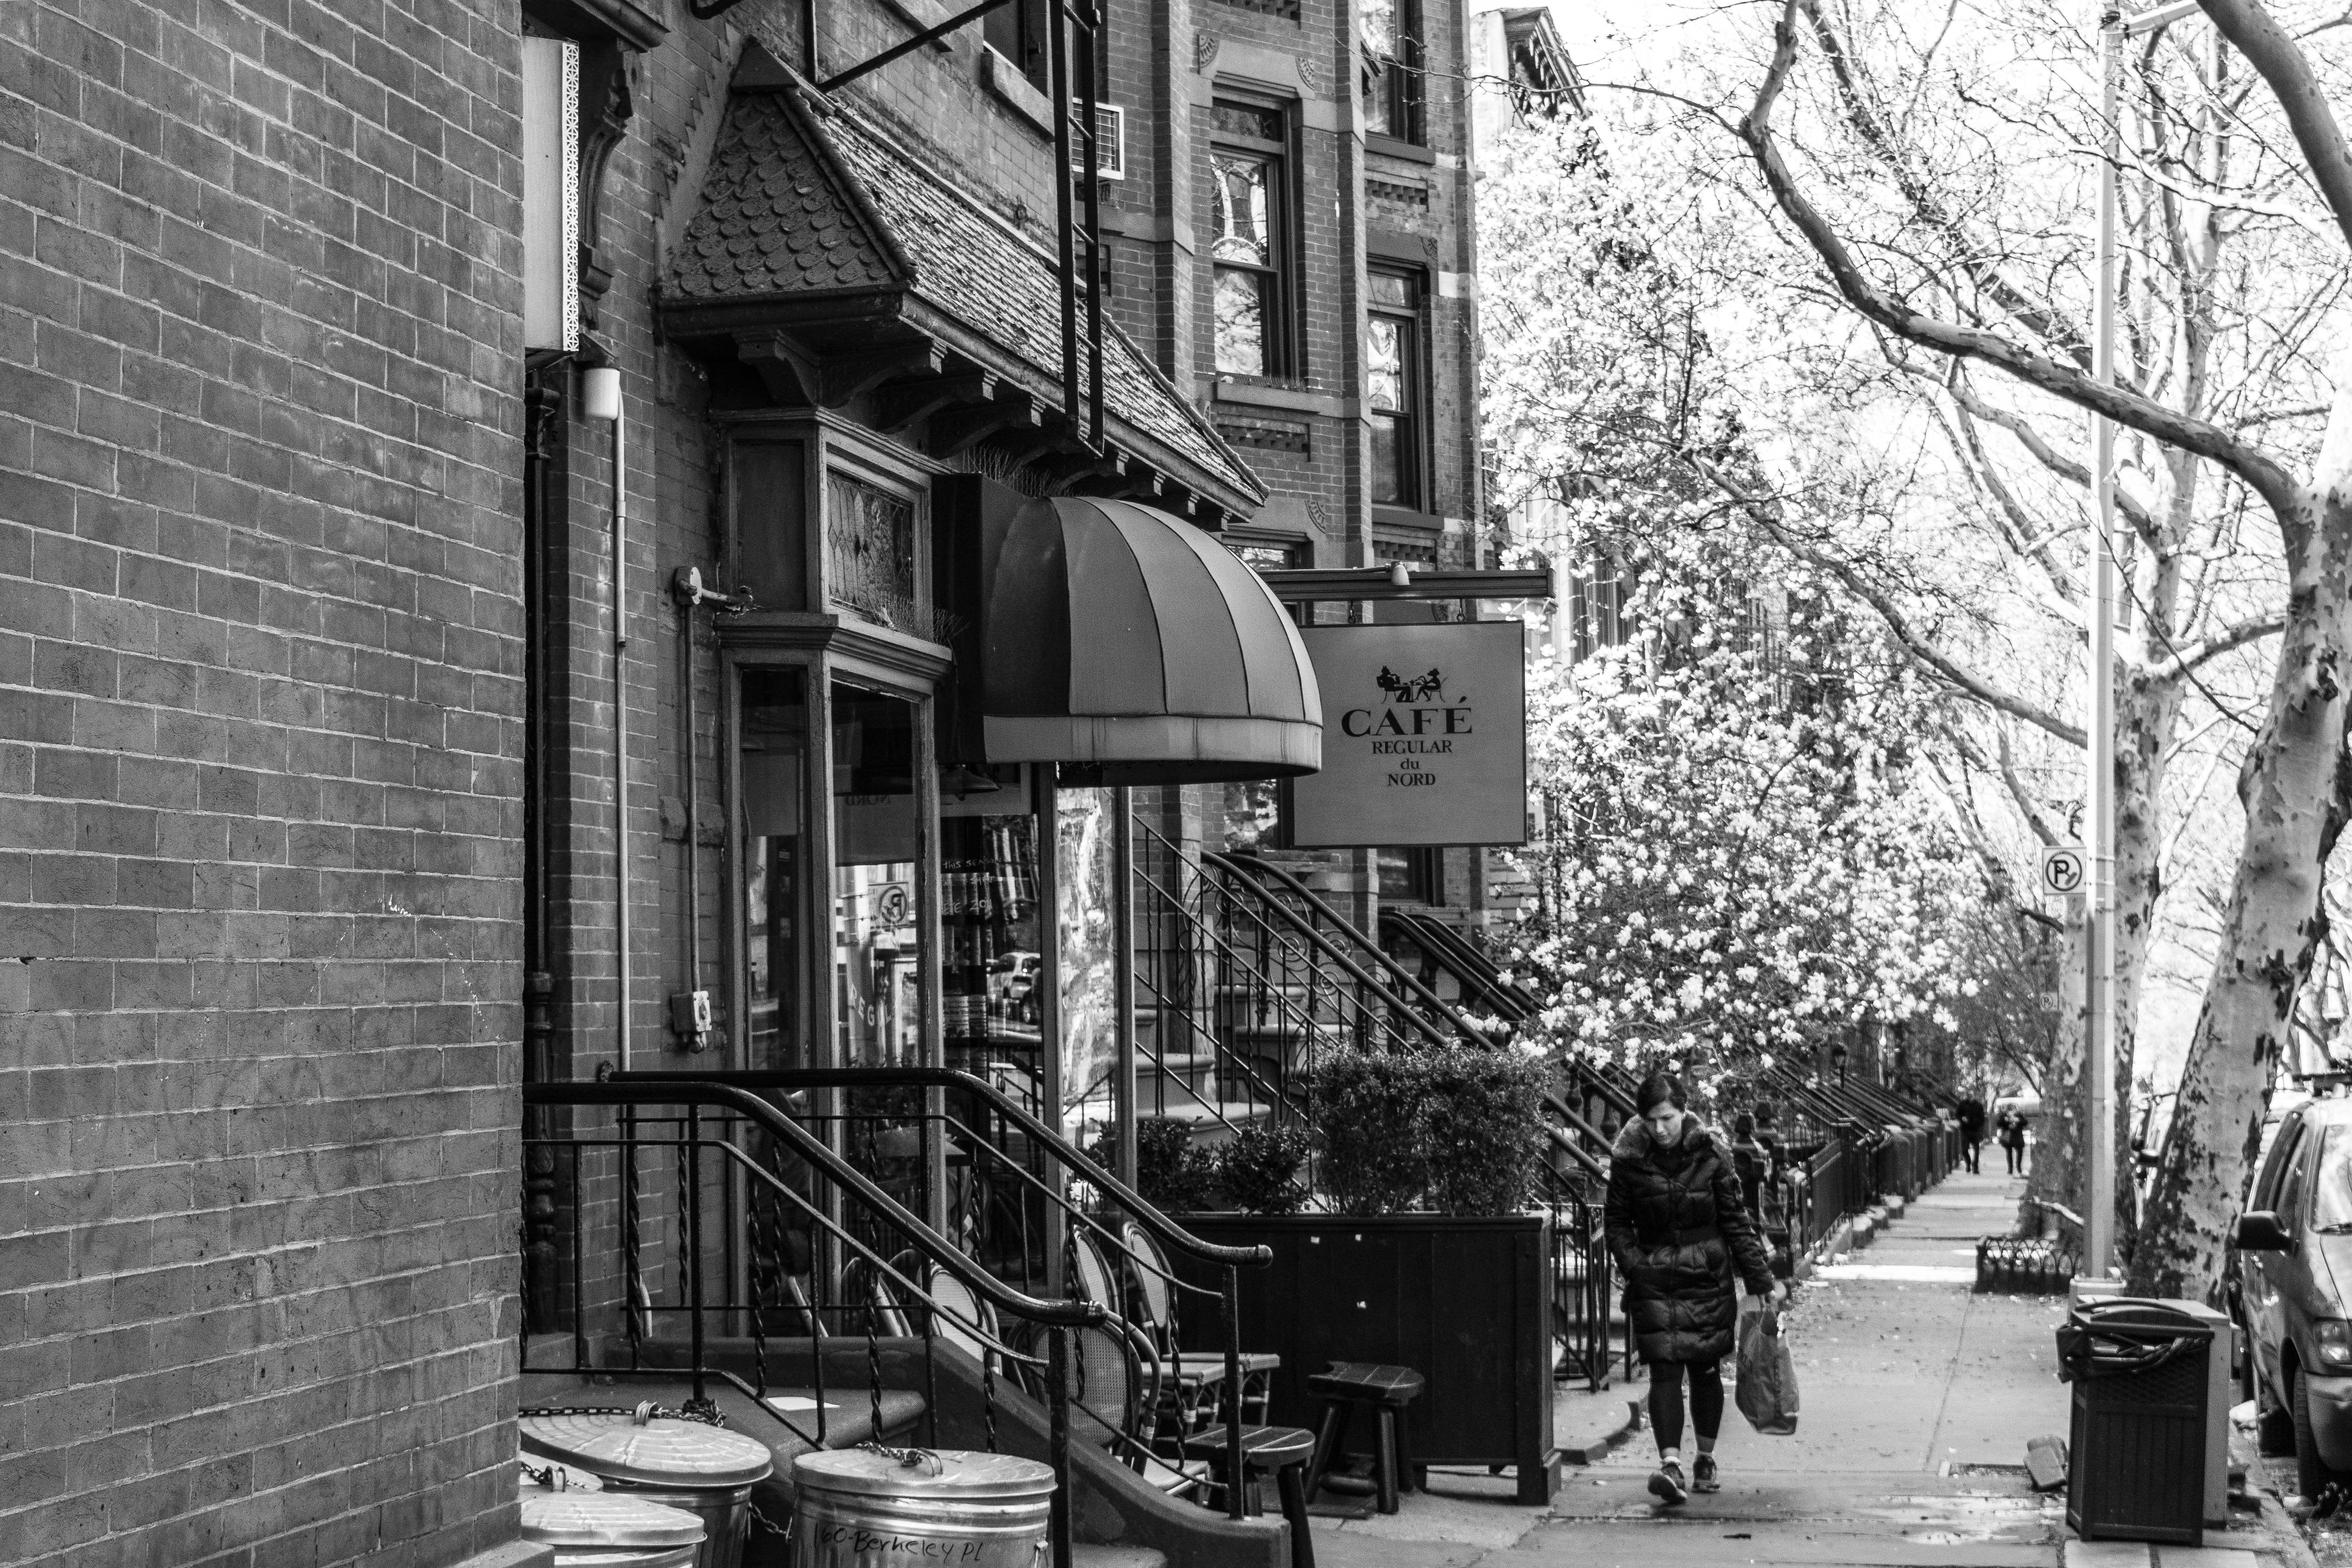
winter, cafe, black and white, road, white, street, photography, house, town, alley, urban, downtown, nyc, brooklyn, nikon, black, monochrome, lane, lighting, bw, streets, infrastructure, newyorkcity, snapshot, blancoynegro, bn, biancoenero, nikond3300, neighbourhood, parkslope, prospectheights, berkeleyplace, noieretblanc, caferegulardunord, urban area, monochrome photography, residential area